LAX Consolidated Rent-A-Car Facility

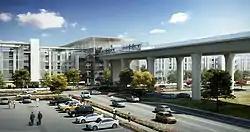
Rendering of the LAX ConRAC

The LAX Consolidated Rent-A-Car Facility (also known as ConRAC or the LAX Rental Car Center) is an under-construction consolidated rental car facility for the Los Angeles International Airport (LAX). The first companies began operating out of the facility in October 2024. When it is fully operational in 2025, it will consolidate rental car operations currently spread across the surrounding area of LAX into one location adjacent to the 405 freeway. The new facility is expected to store up to 21,000 rental vehicles.